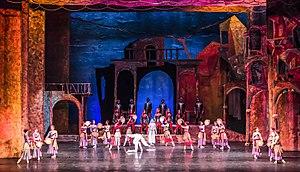
Gayaneh ou Gayané ou Gayné est un ballet en quatre actes sur une musique d'Aram Khatchatourian.